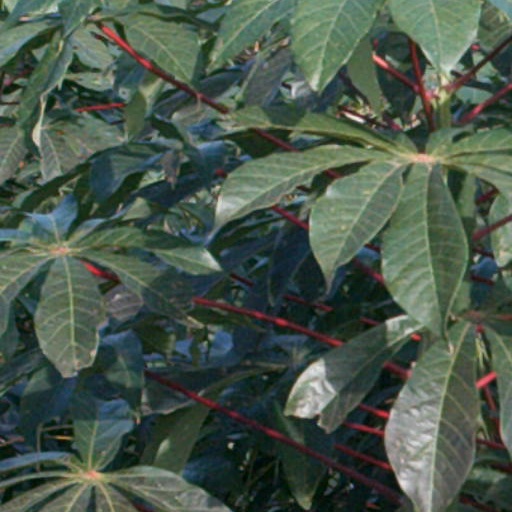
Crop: cassava